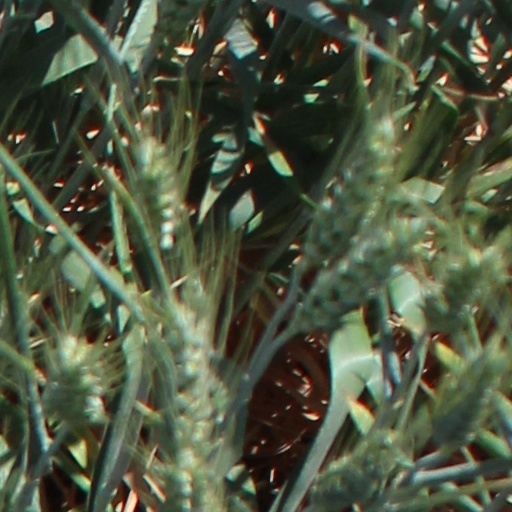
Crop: wheat